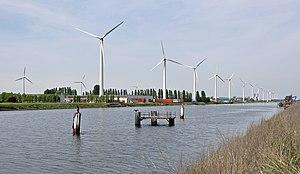
Eoliennes le long du Canal Baudouin à Bruges, Belgique